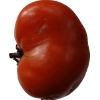
Label: tomato